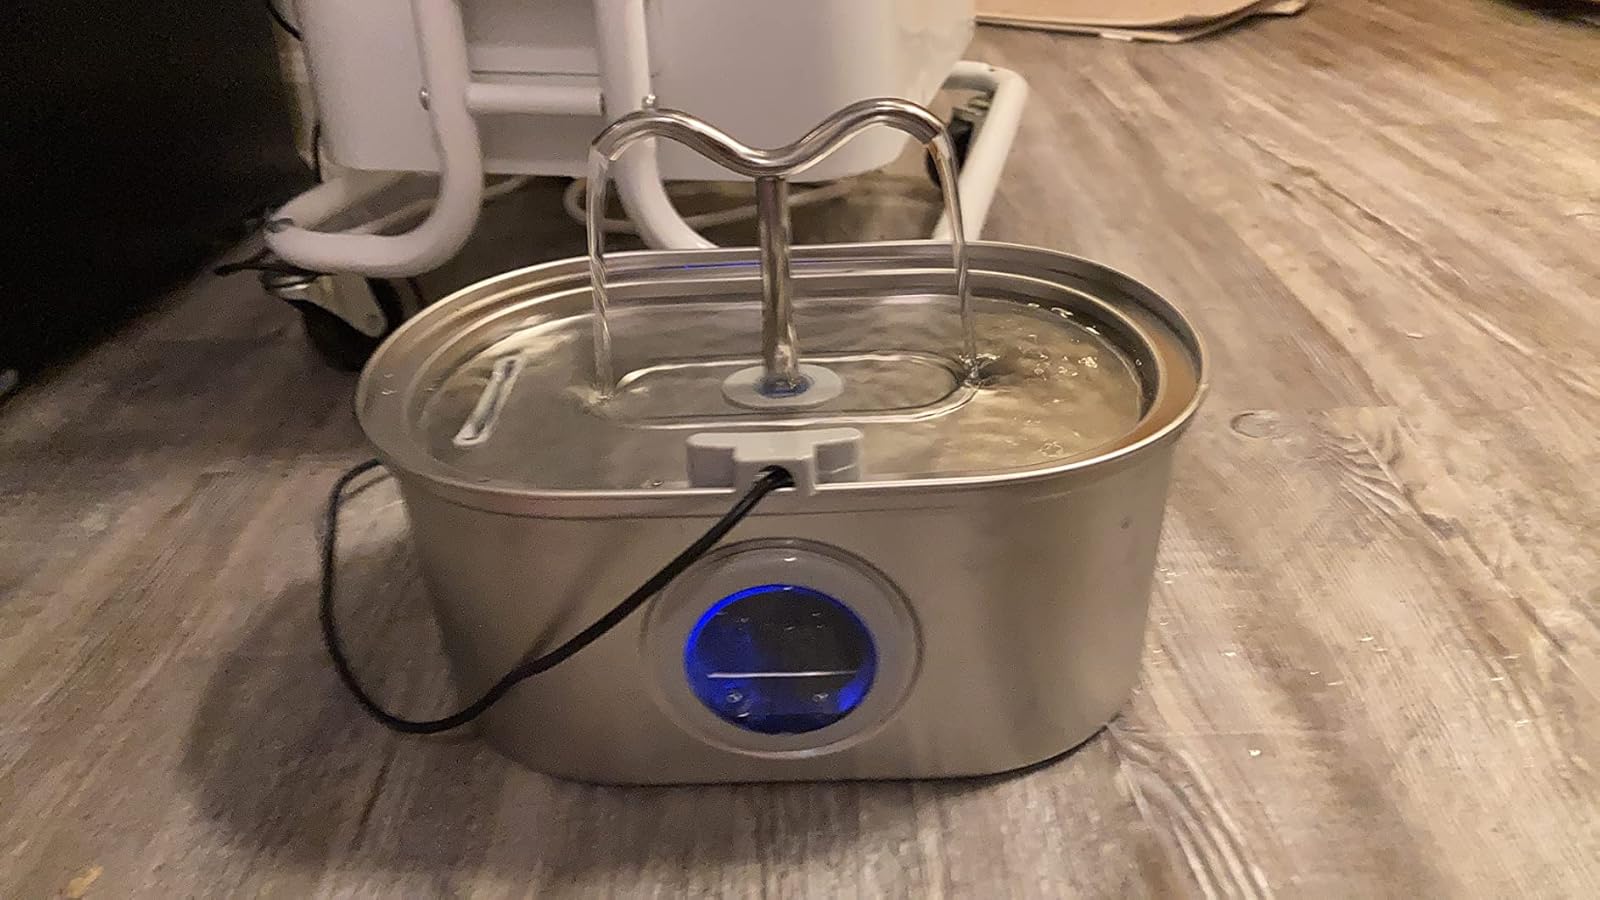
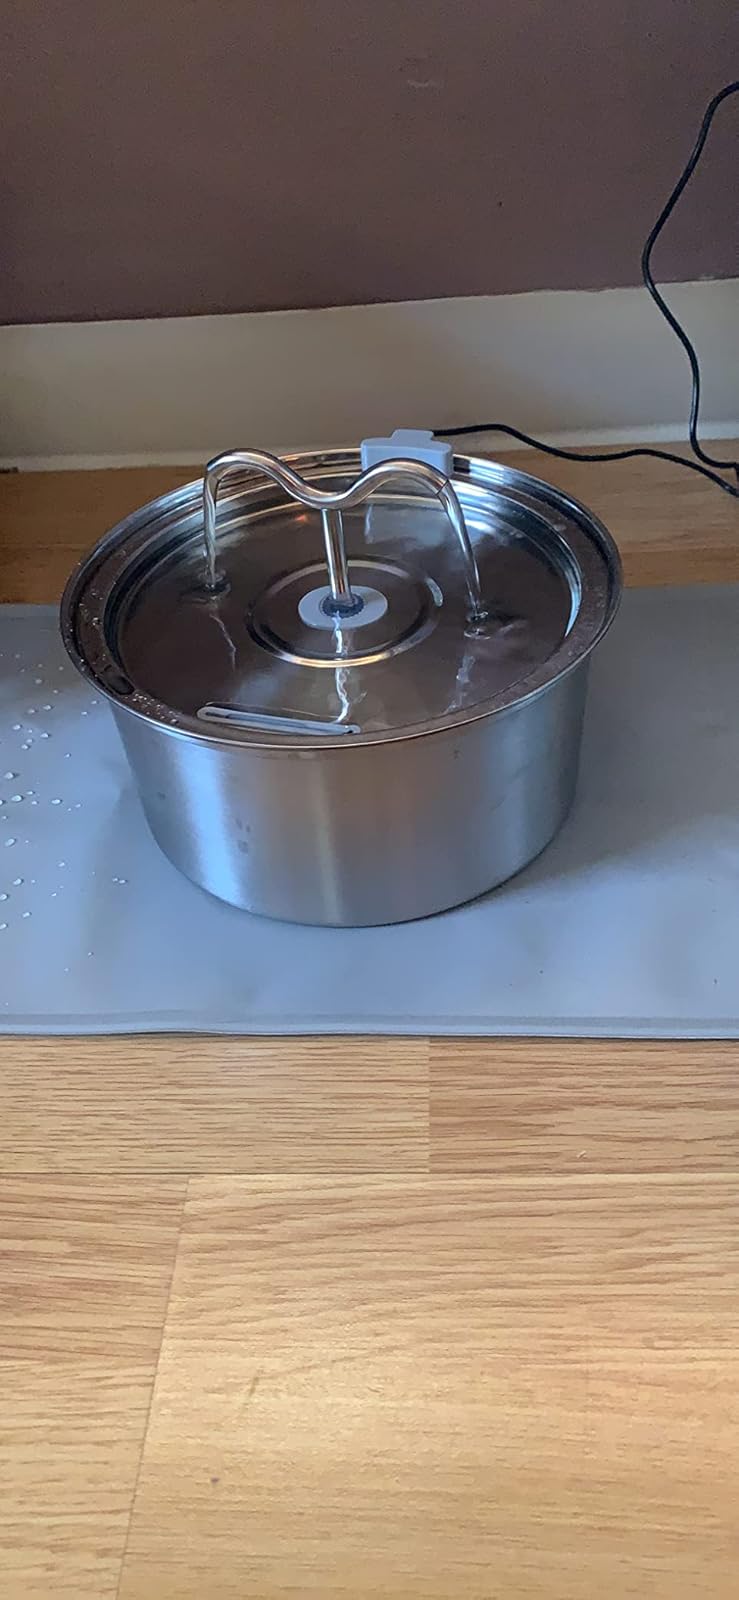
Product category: items_bowl
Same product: no